Chlorine

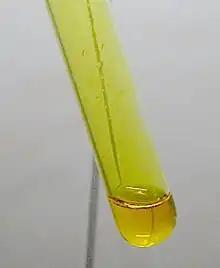
Yellow chlorine dioxide (ClO) gas above a solution of hydrochloric acid and sodium chlorite in water, also containing dissolved chlorine dioxide

Nearly all elements in the periodic table form binary chlorides. The exceptions are decidedly in the minority and stem in each case from one of three causes: extreme inertness and reluctance to participate in chemical reactions (the noble gases, with the exception of xenon in the highly unstable XeCl and XeCl); extreme nuclear instability hampering chemical investigation before decay and transmutation (many of the heaviest elements beyond bismuth); and having an electronegativity higher than chlorine's (oxygen and fluorine) so that the resultant binary compounds are formally not chlorides but rather oxides or fluorides of chlorine. Even though nitrogen in NCl is bearing a negative charge, the compound is usually called nitrogen trichloride.